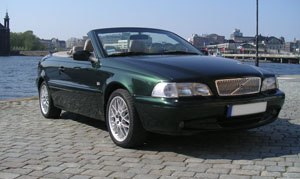
Volvo C70 / C70 (type N, 1997−2005)
Volvo C70 var en coupé og cabriolet fra Volvo Cars.